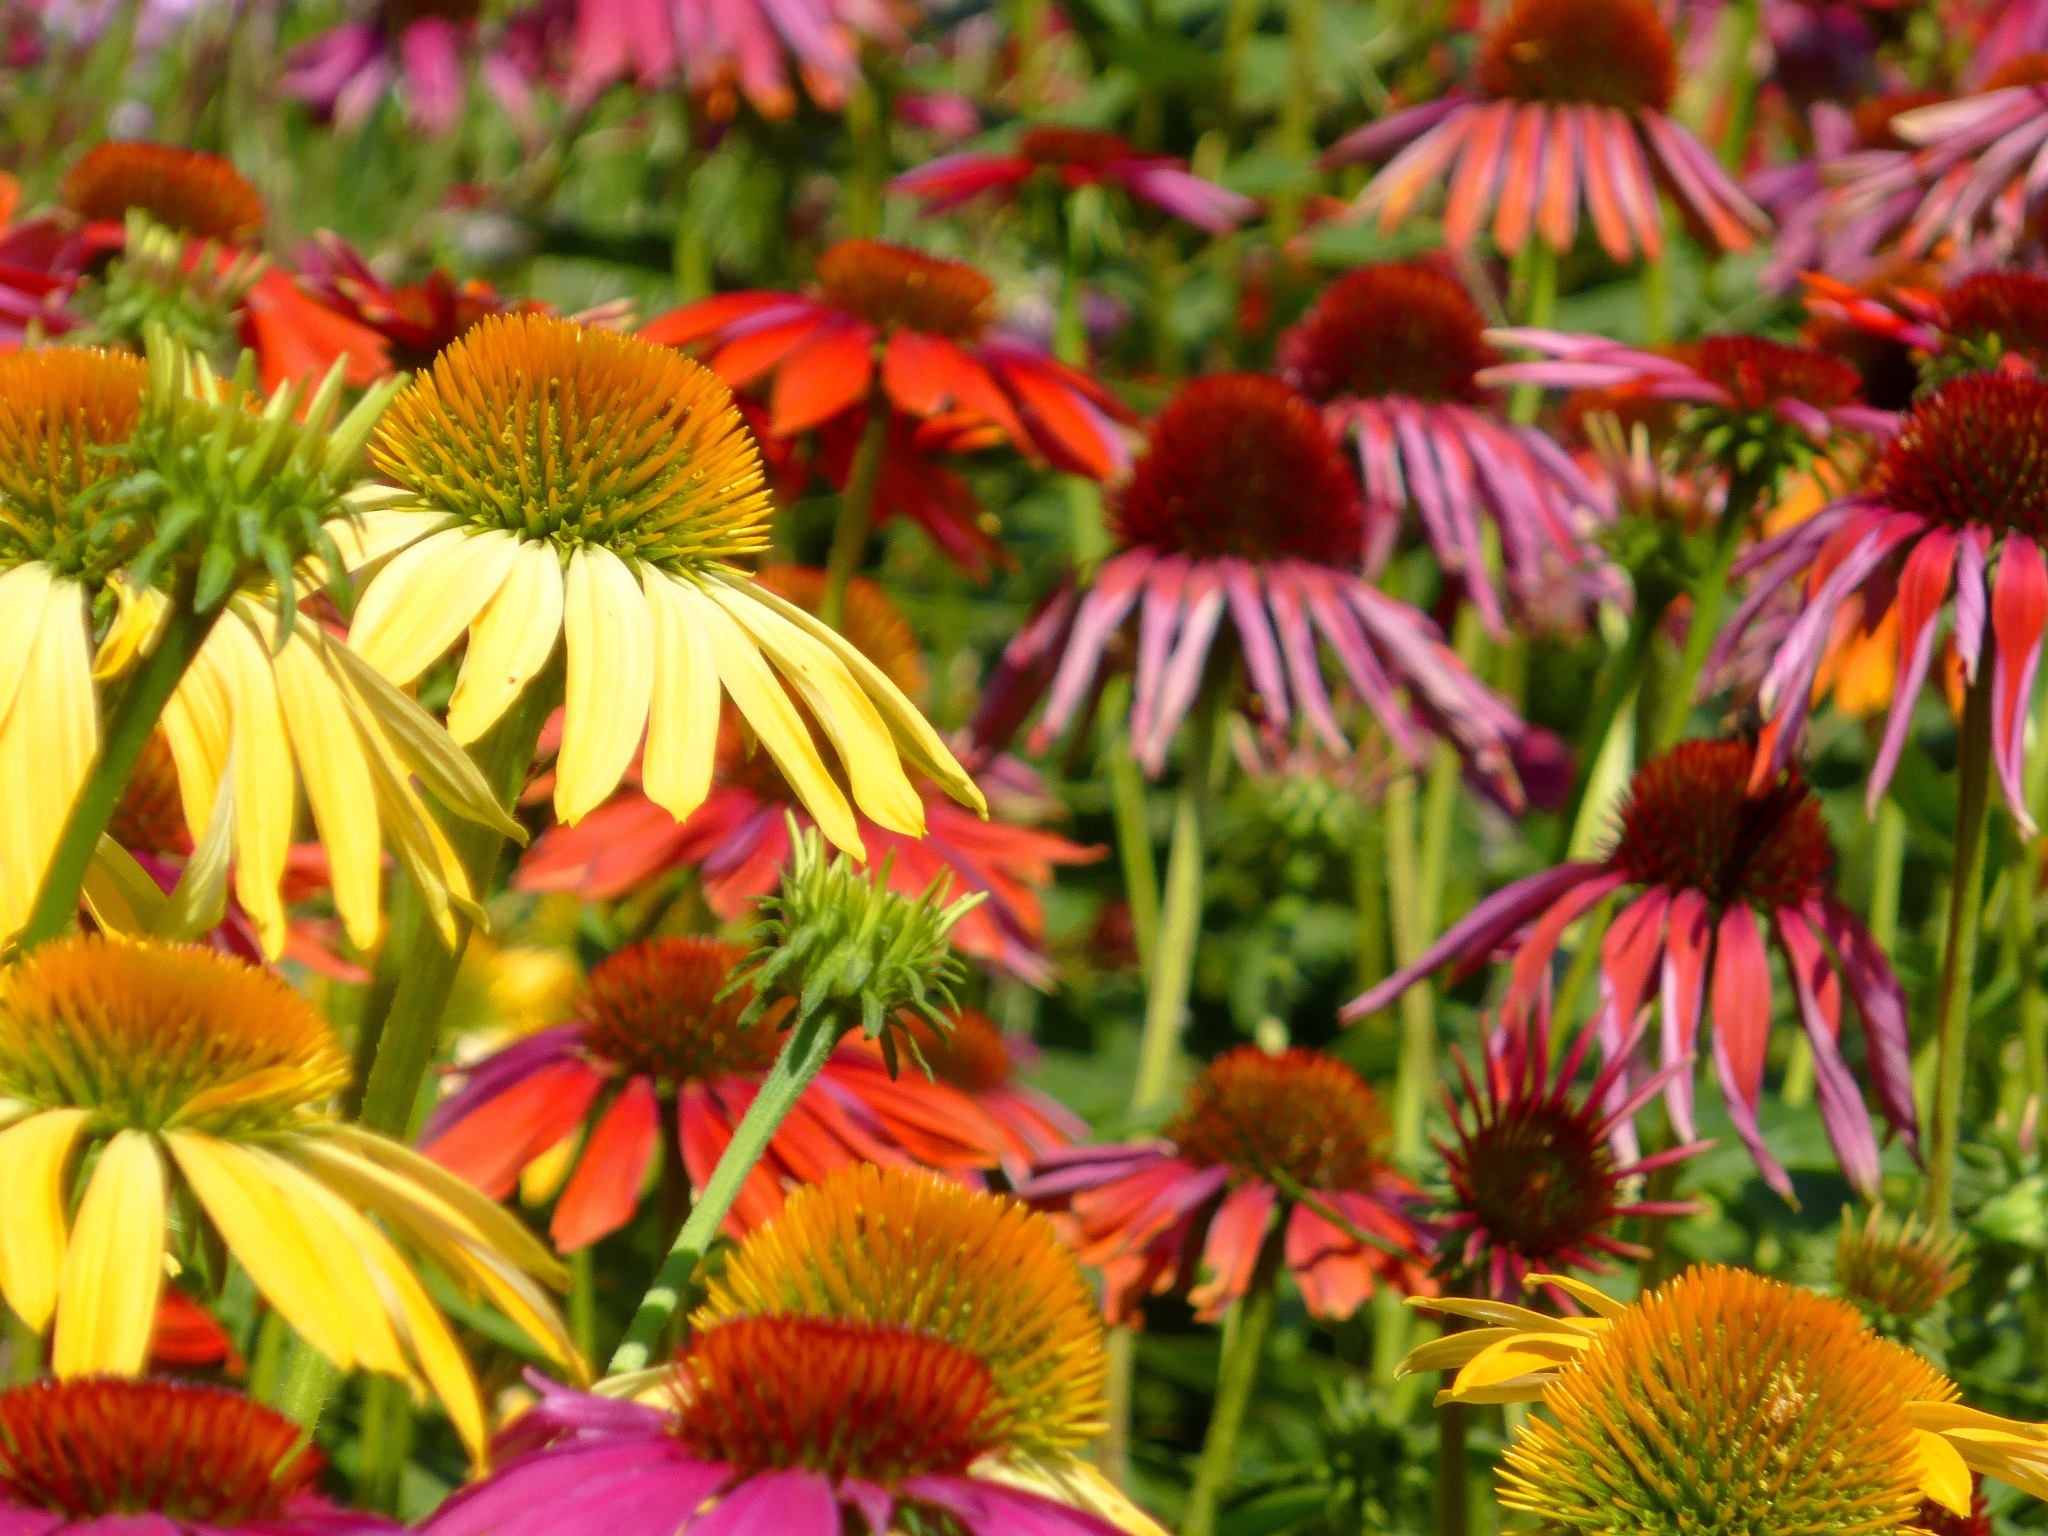
plant, flower, petal, bloom, summer, botany, yellow, flora, wildflower, coneflower, flowering plant, daisy family, k pvir g, yellow flowered plant, annual plant, land plant, blanket flowers